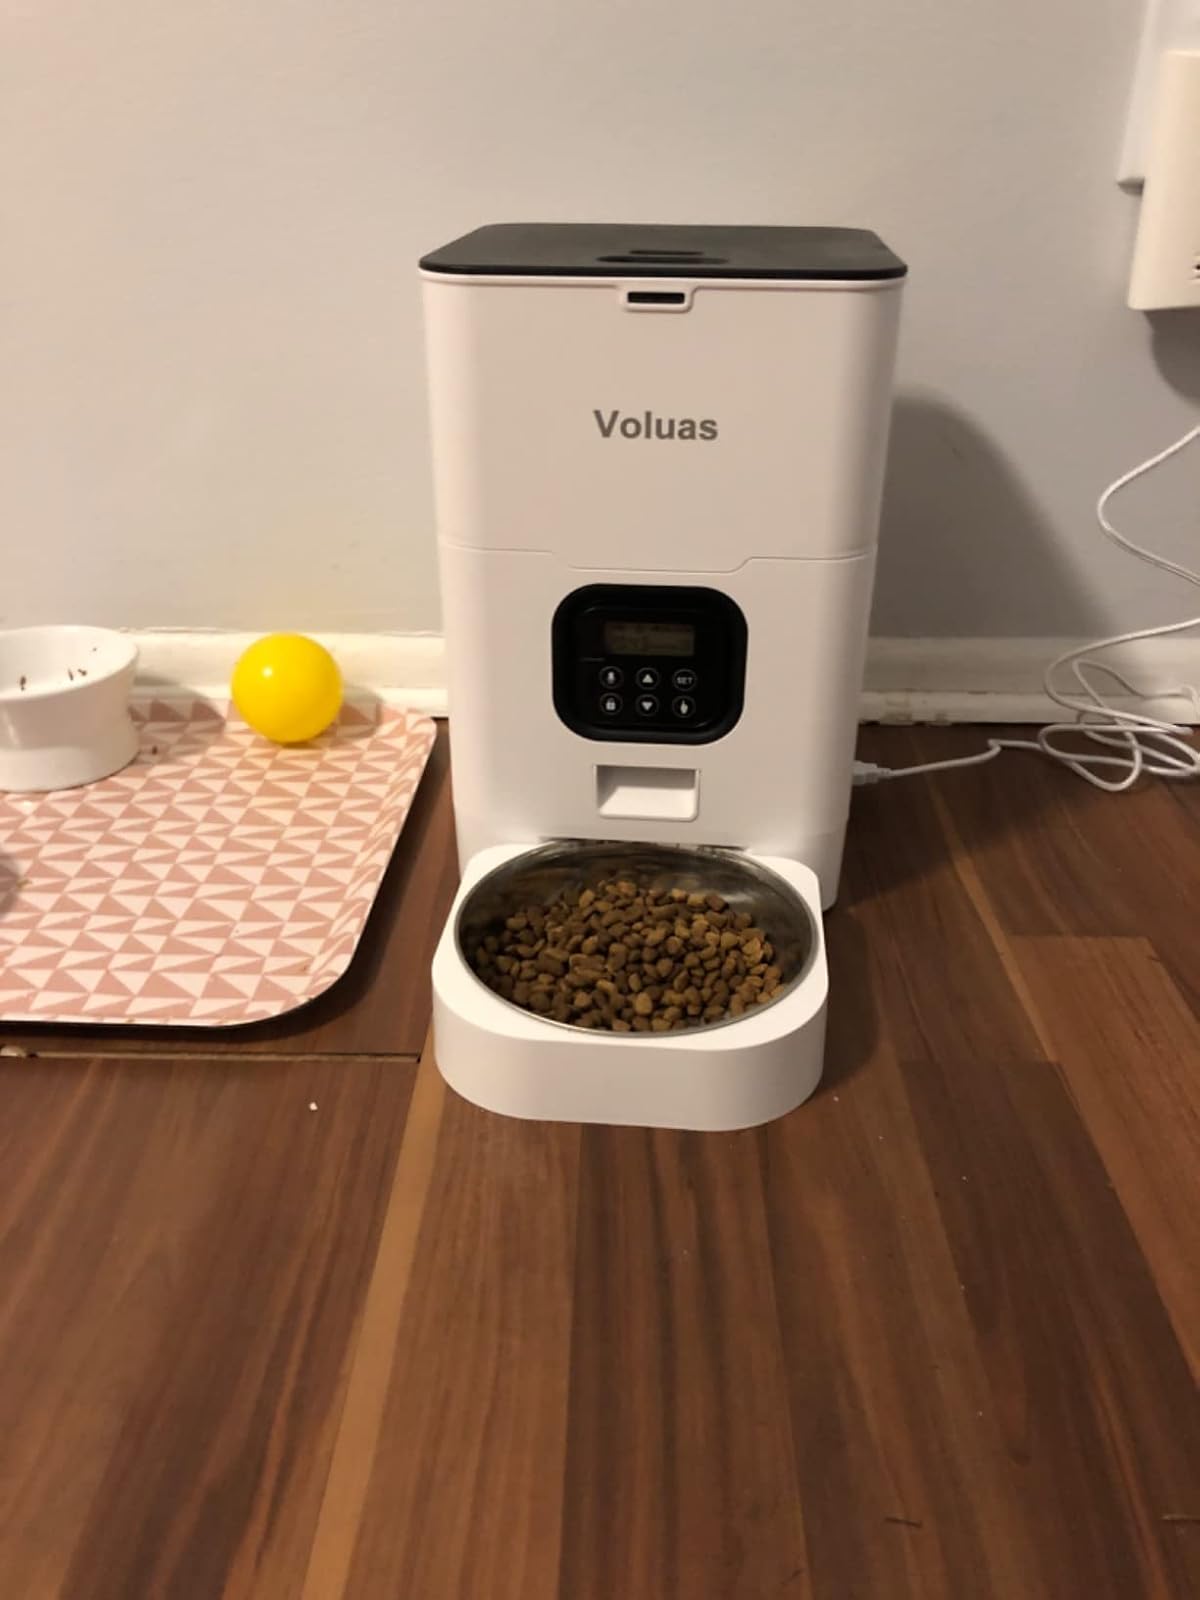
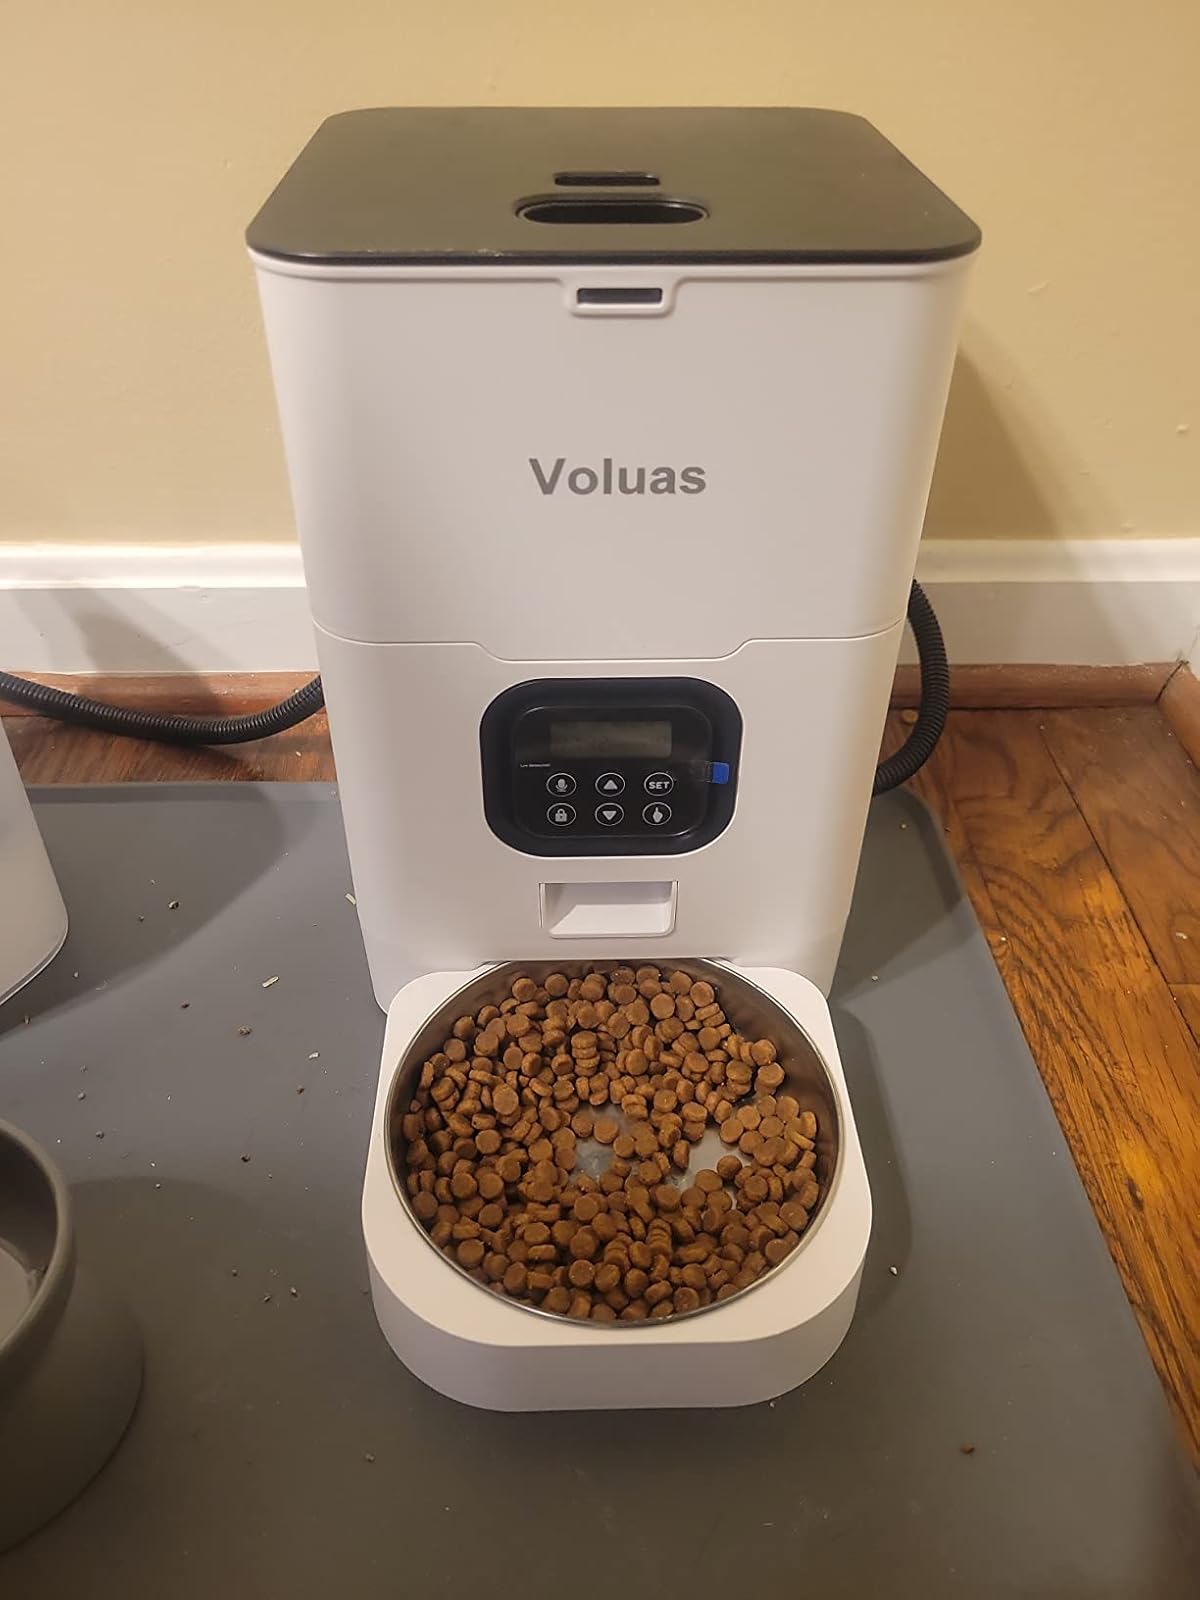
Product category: items_feeder
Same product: yes